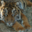
Label: tiger